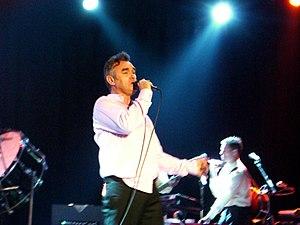
The Smiths [ðə smɪθs] est un groupe de rock anglais créé en 1982 et séparé en 1987. C'était un quatuor musical de Manchester fondé autour de Steven Patrick Morrissey, chanteur et parolier, et de Johnny Marr.